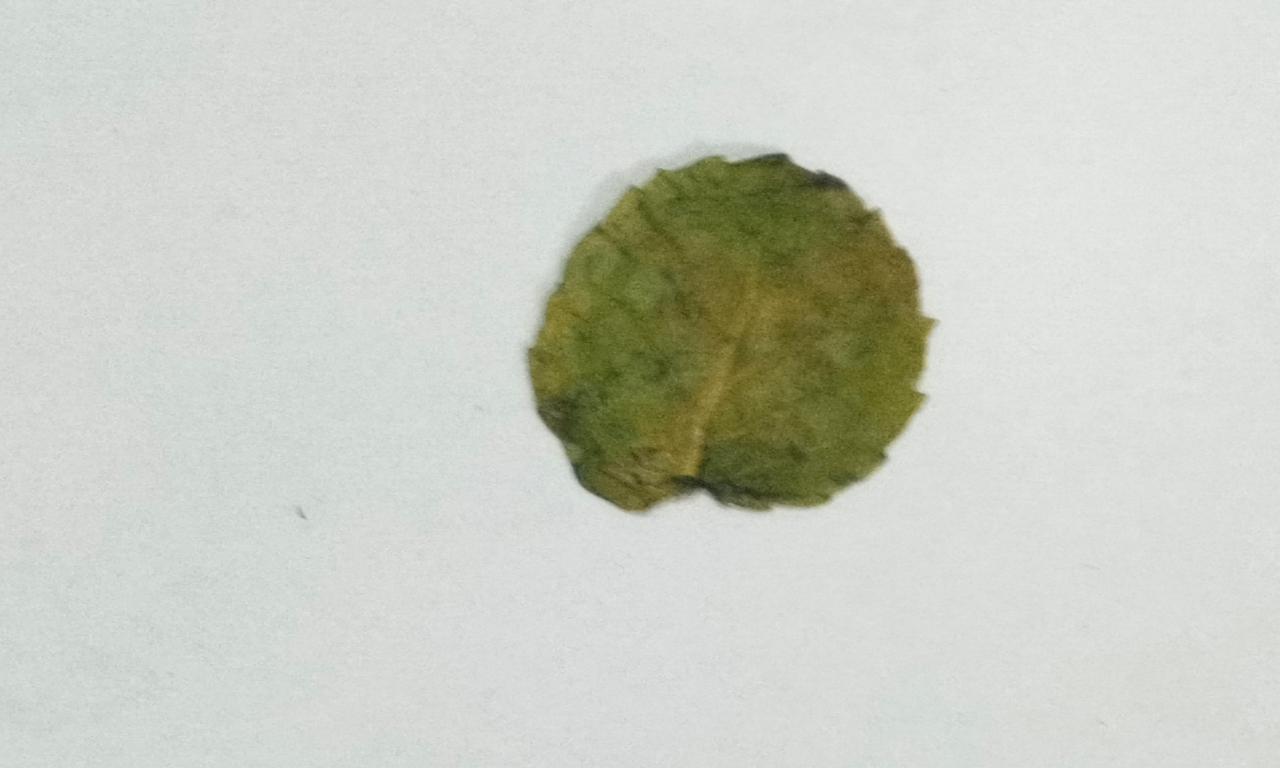
Label: Dried